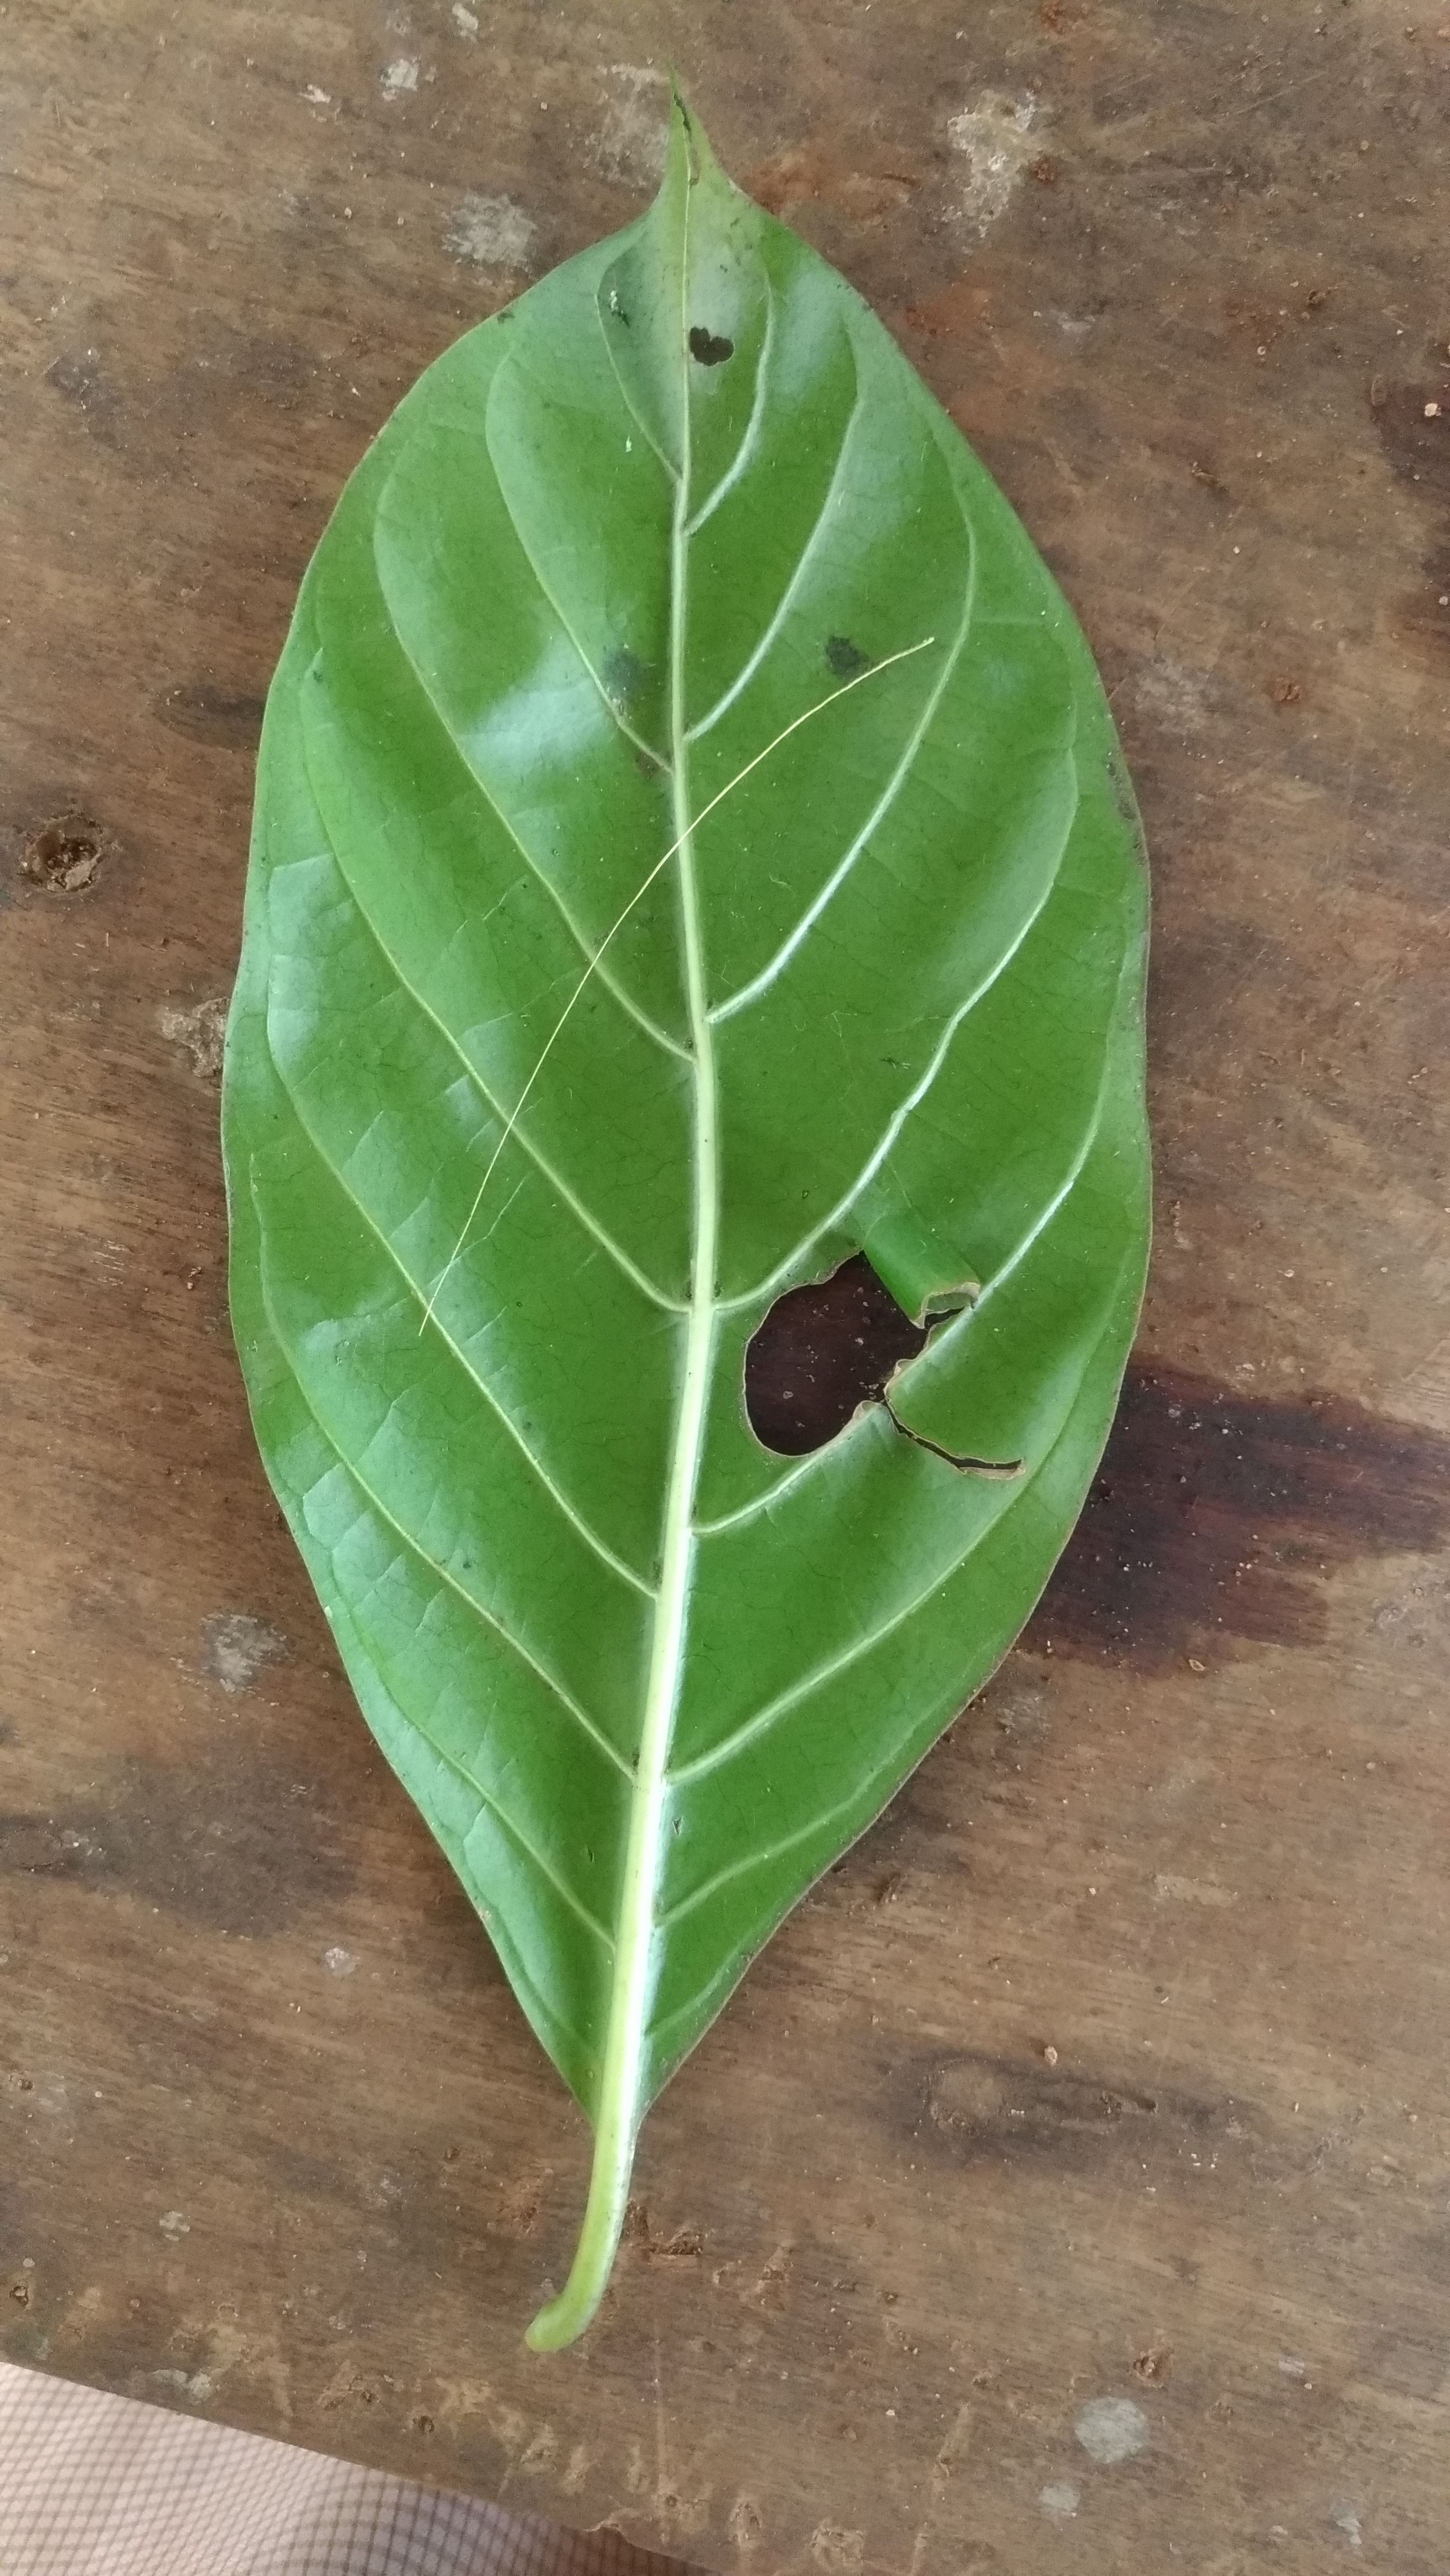
Plant: Nooni